Dilworth Building

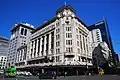
The building seen from the north-west.

The Dilworth Building is a heritage mixed-use (residential apartments and shops on the ground floor) building at the corner of Customs Street and Queen Street in the Auckland CBD, New Zealand. The building by William Gummer & Reginald Ford was constructed between 1925 and 1927, and is listed as a Category I Historic building by Heritage New Zealand.